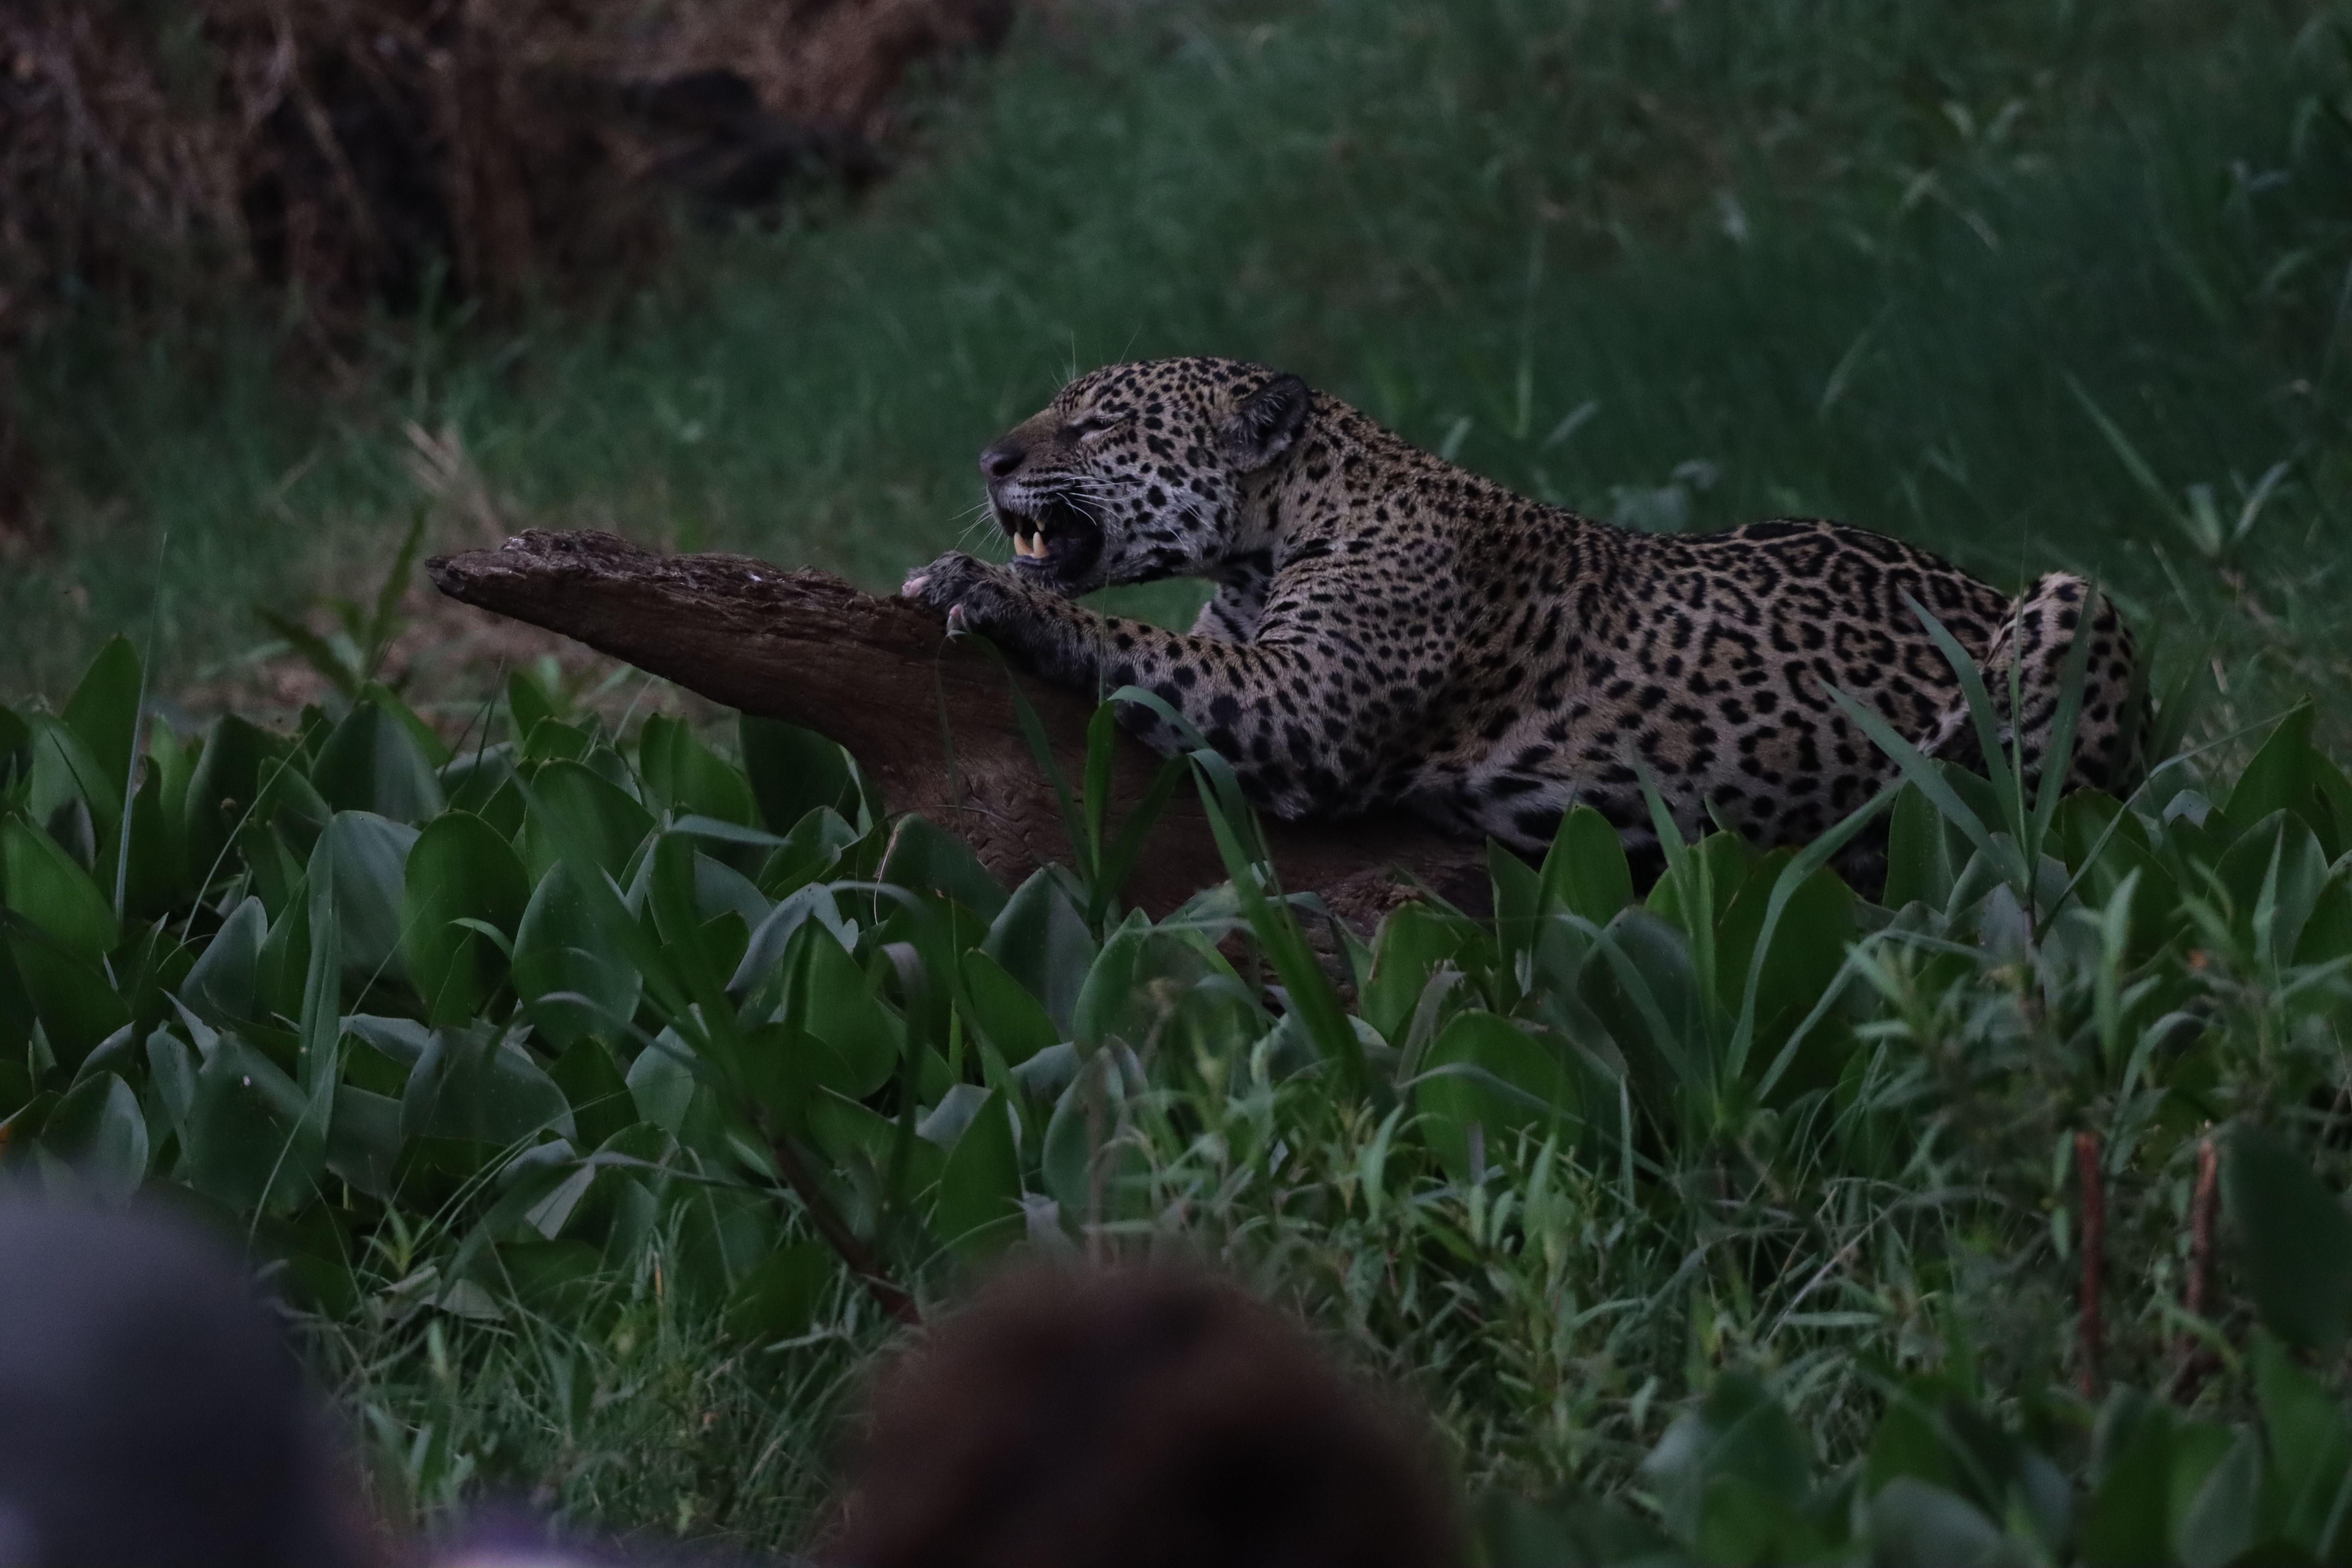
Jaguar: Medrosa